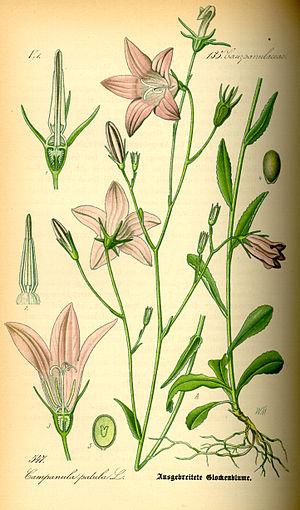
Les campanules sont des plantes herbacées vivaces ou bisannuelles de la famille des Campanulacées. Leurs fleurs — bleues, violettes ou blanches — sont hermaphrodites. Le calice présente cinq dents, souvent assez étroites. La corolle, en cloche, s'ouvre en cinq lobes. Cinq étamines. Ovaire infère. Style solitaire. Le fruit est une capsule à nombreuses graines. Leur large dispersion dans le monde montre qu'il s'agit d'un genre hémérochore. La Campanule regroupe plus de 250 espèces que l'on retrouve principalement en zones tempérées.